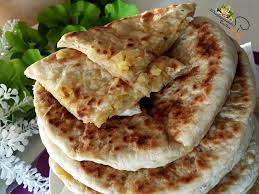
Yemek: gozleme